Mary Ronnie

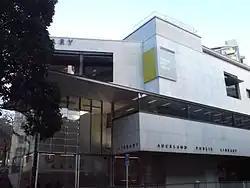
Auckland City Library 2008

After moving to Auckland, Ronnie became Auckland City Librarian from 1982 to 1984. In 1987, she joined the Graduate Department of Librarianship, Archives and Records at Monash University in Melbourne, serving as Head of Department and Acting Professor of the Department from 1989 to 1992.